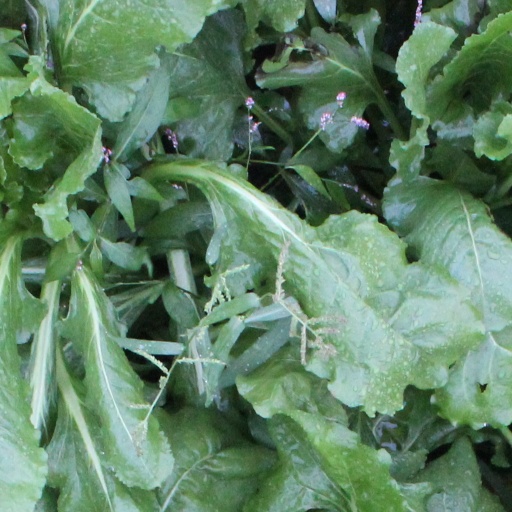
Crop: sugar beet